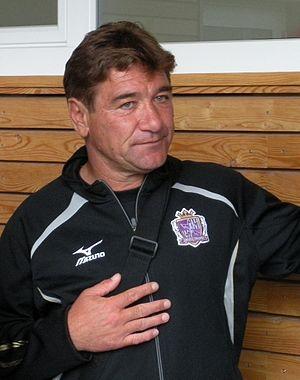
La saison 2012 du Sanfrecce Hiroshima est la 4ᵉ saison consécutive du club en première division du championnat du Japon et la 41ᵉ au sein de l'élite du football japonais.